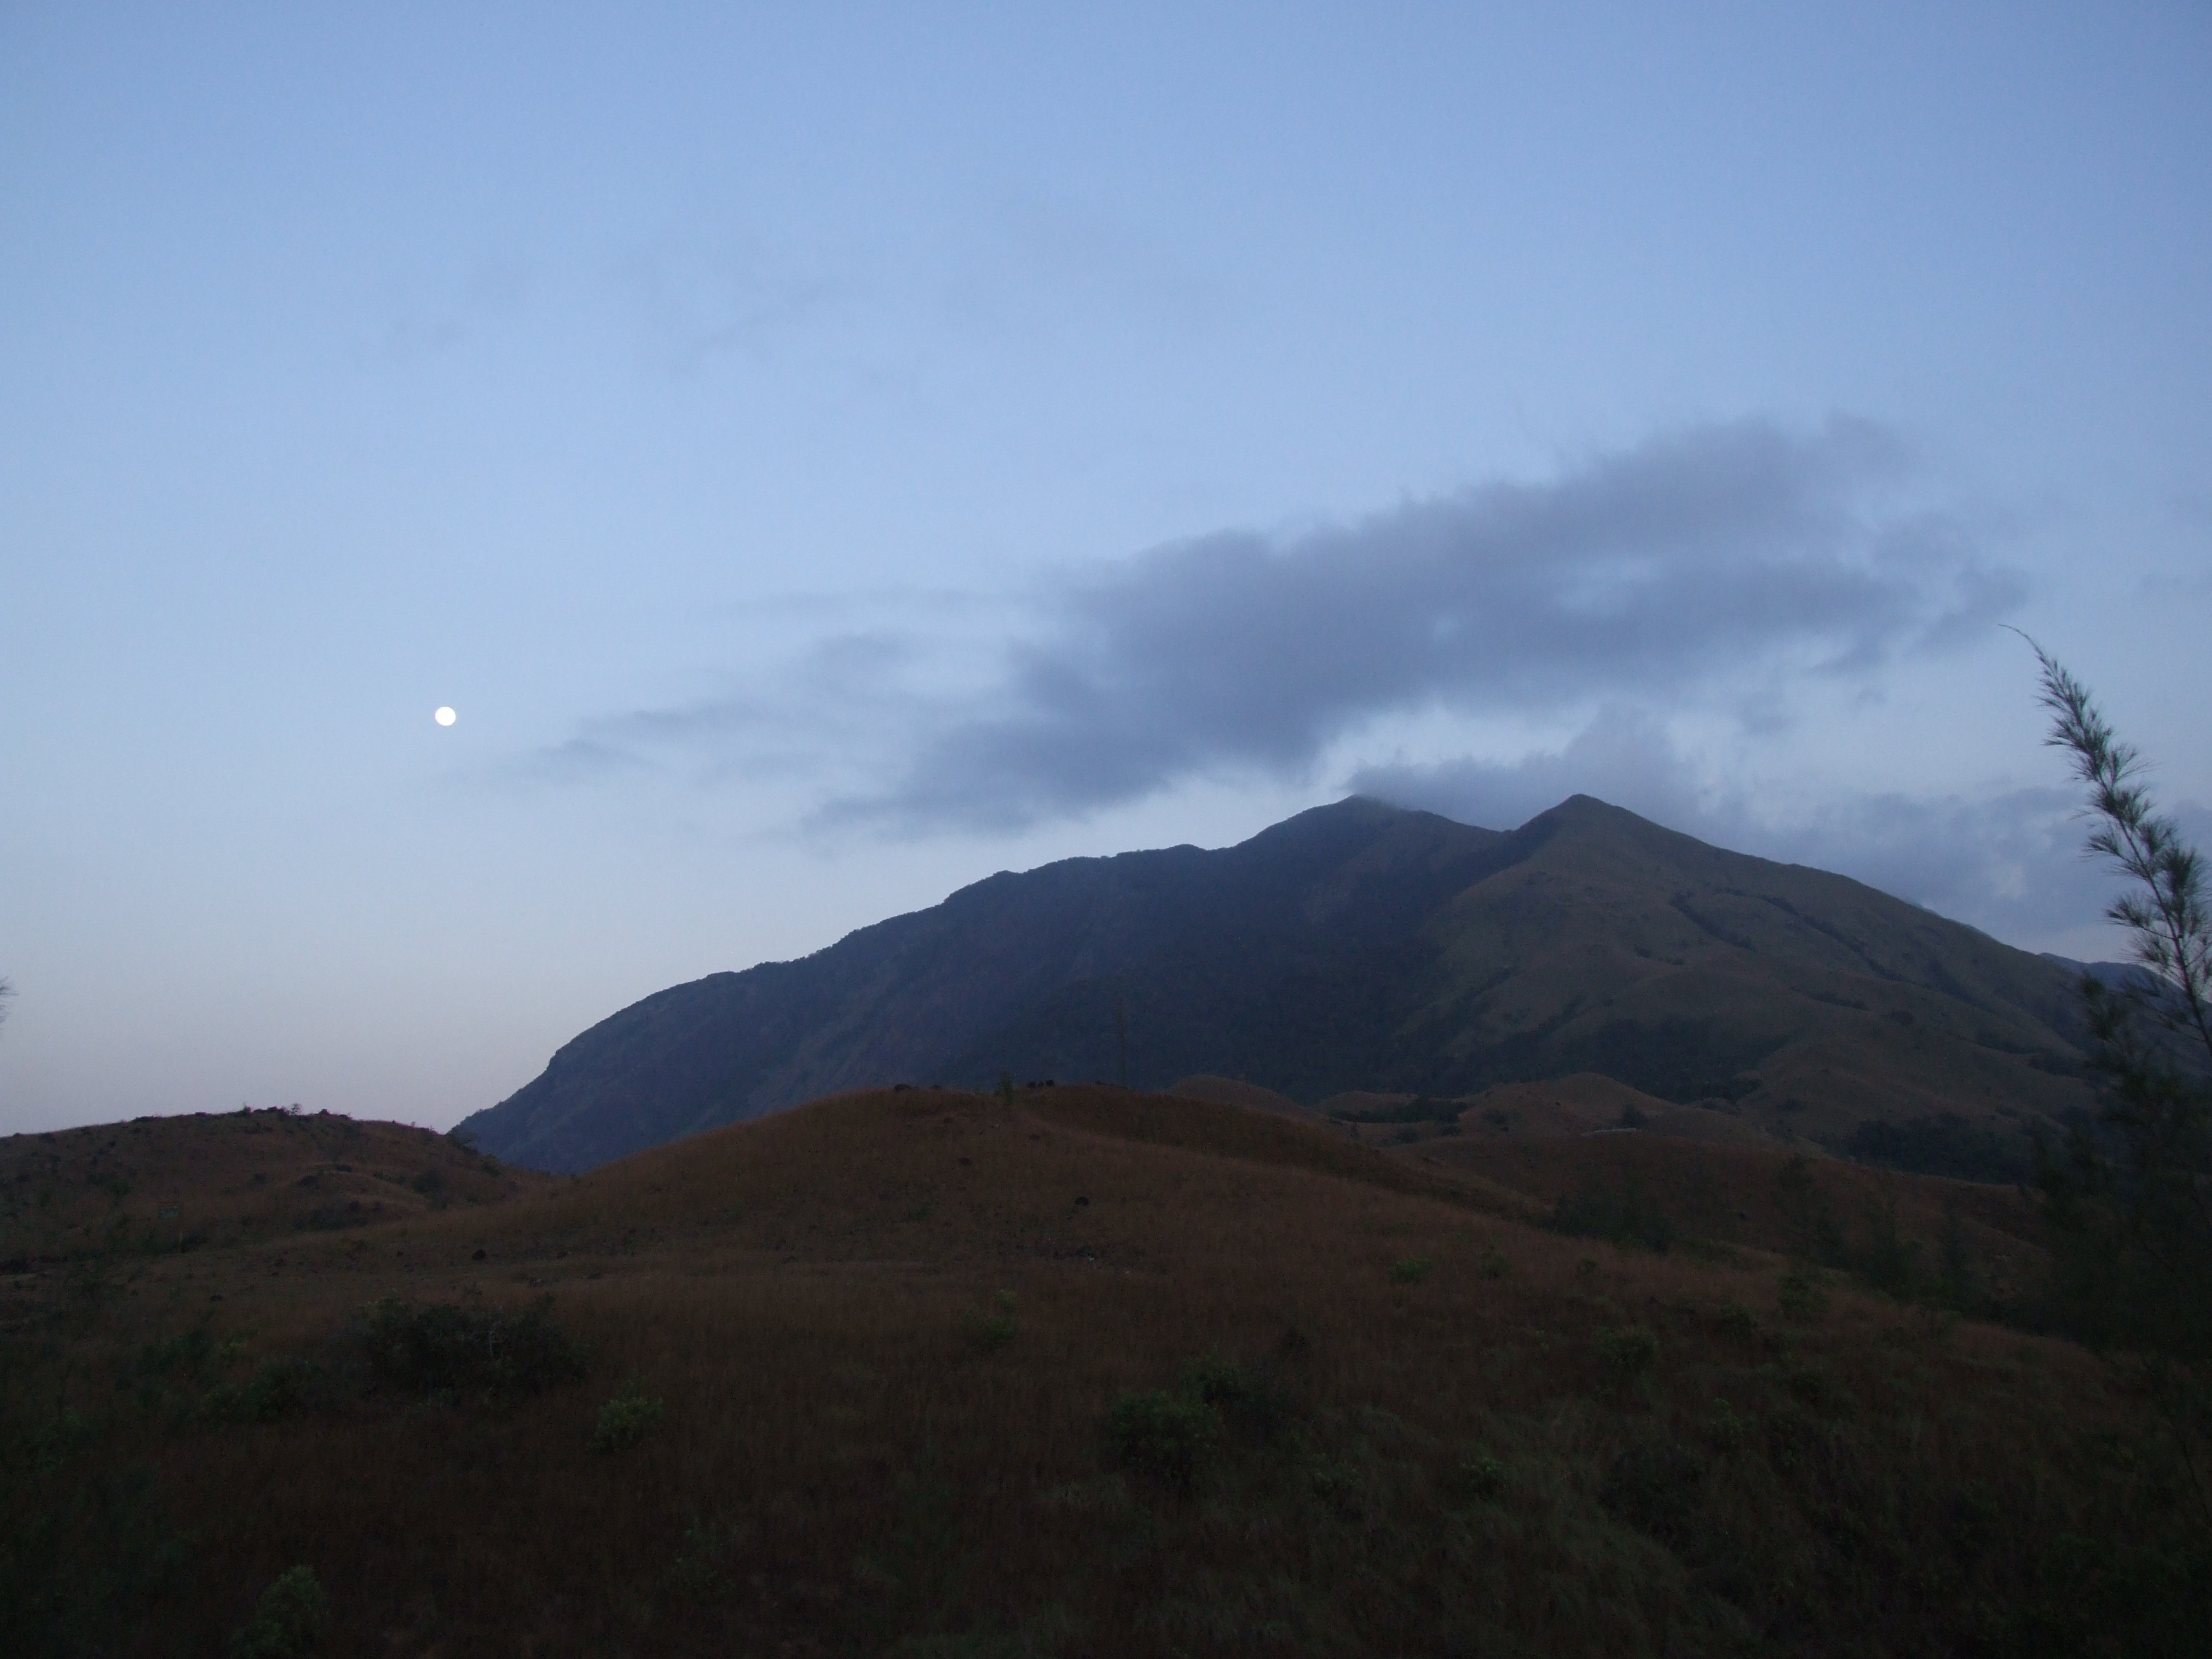
landscape, tree, nature, forest, wilderness, mountain, light, cloud, sky, sun, countryside, morning, hill, dawn, mountain range, summer, evening, green, scenic, highland, moon, ridge, full moon, summit, ecology, trees, leaves, woods, forests, plateau, india, fell, loch, landform, western ghats, geographical feature, atmospheric phenomenon, mountainous landforms, sahyadri, kumara parvata